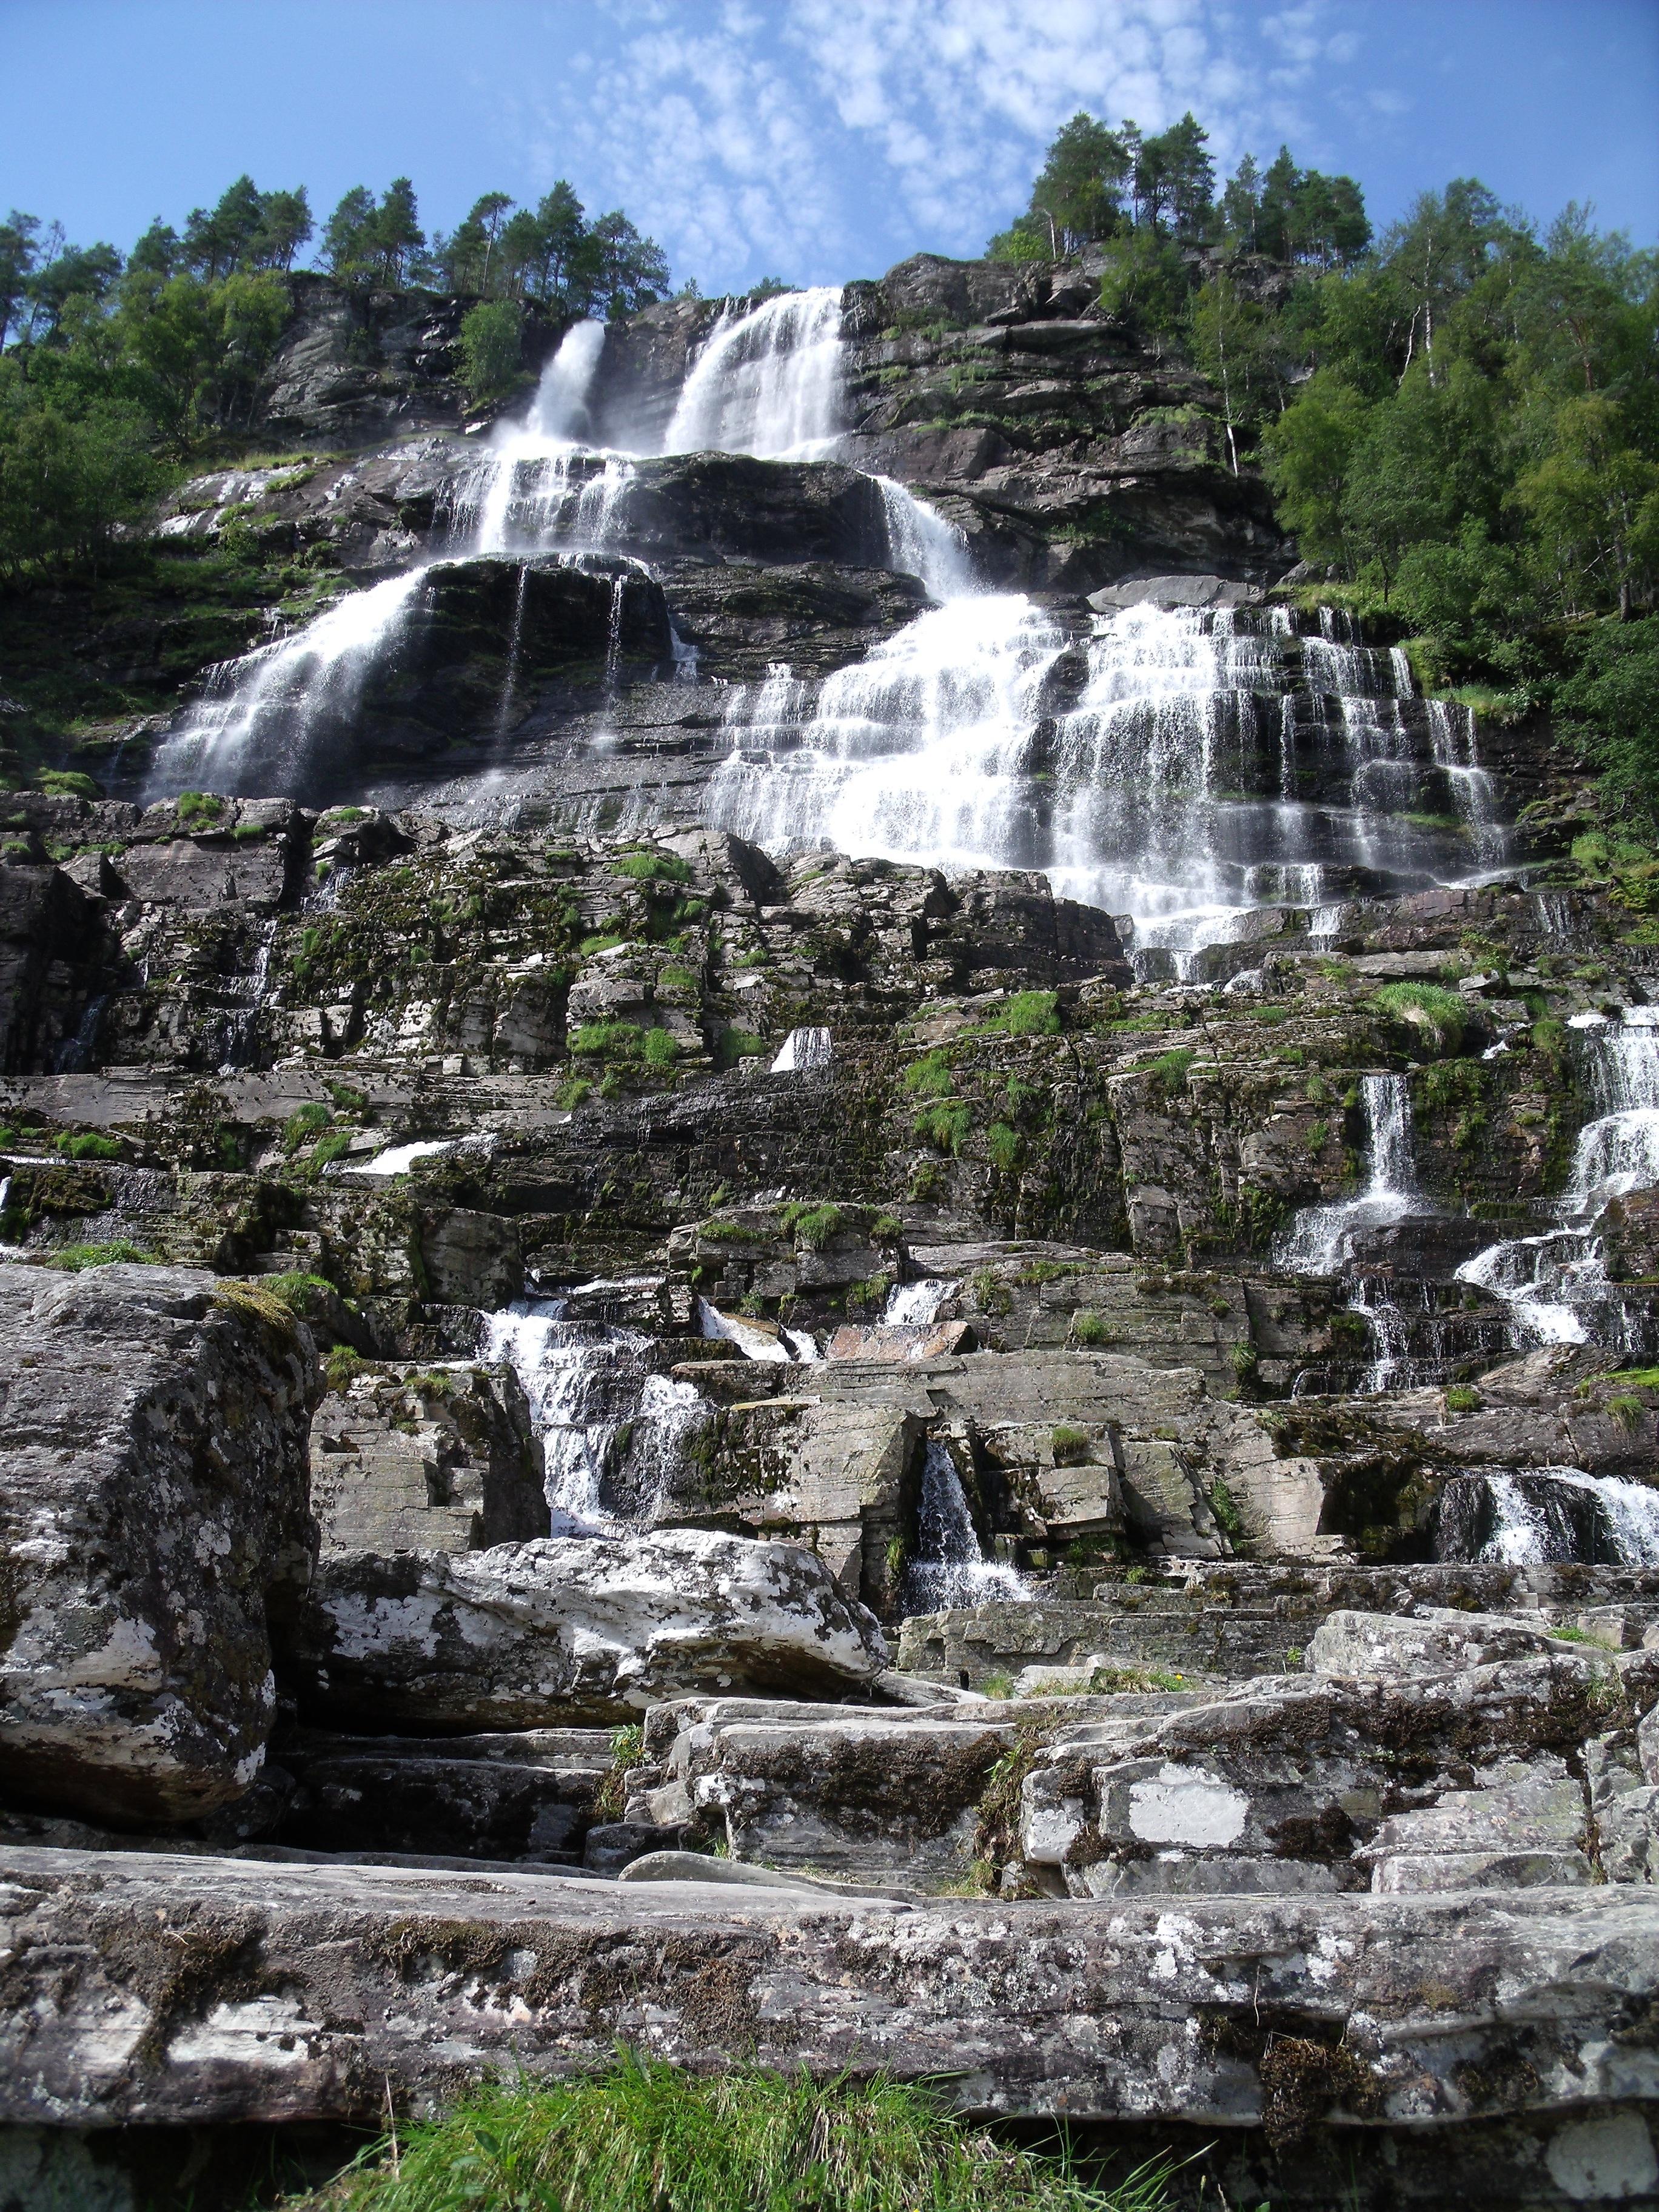
water, rock, waterfall, moss, terrain, body of water, boulders, wasserfall, water feature, norway